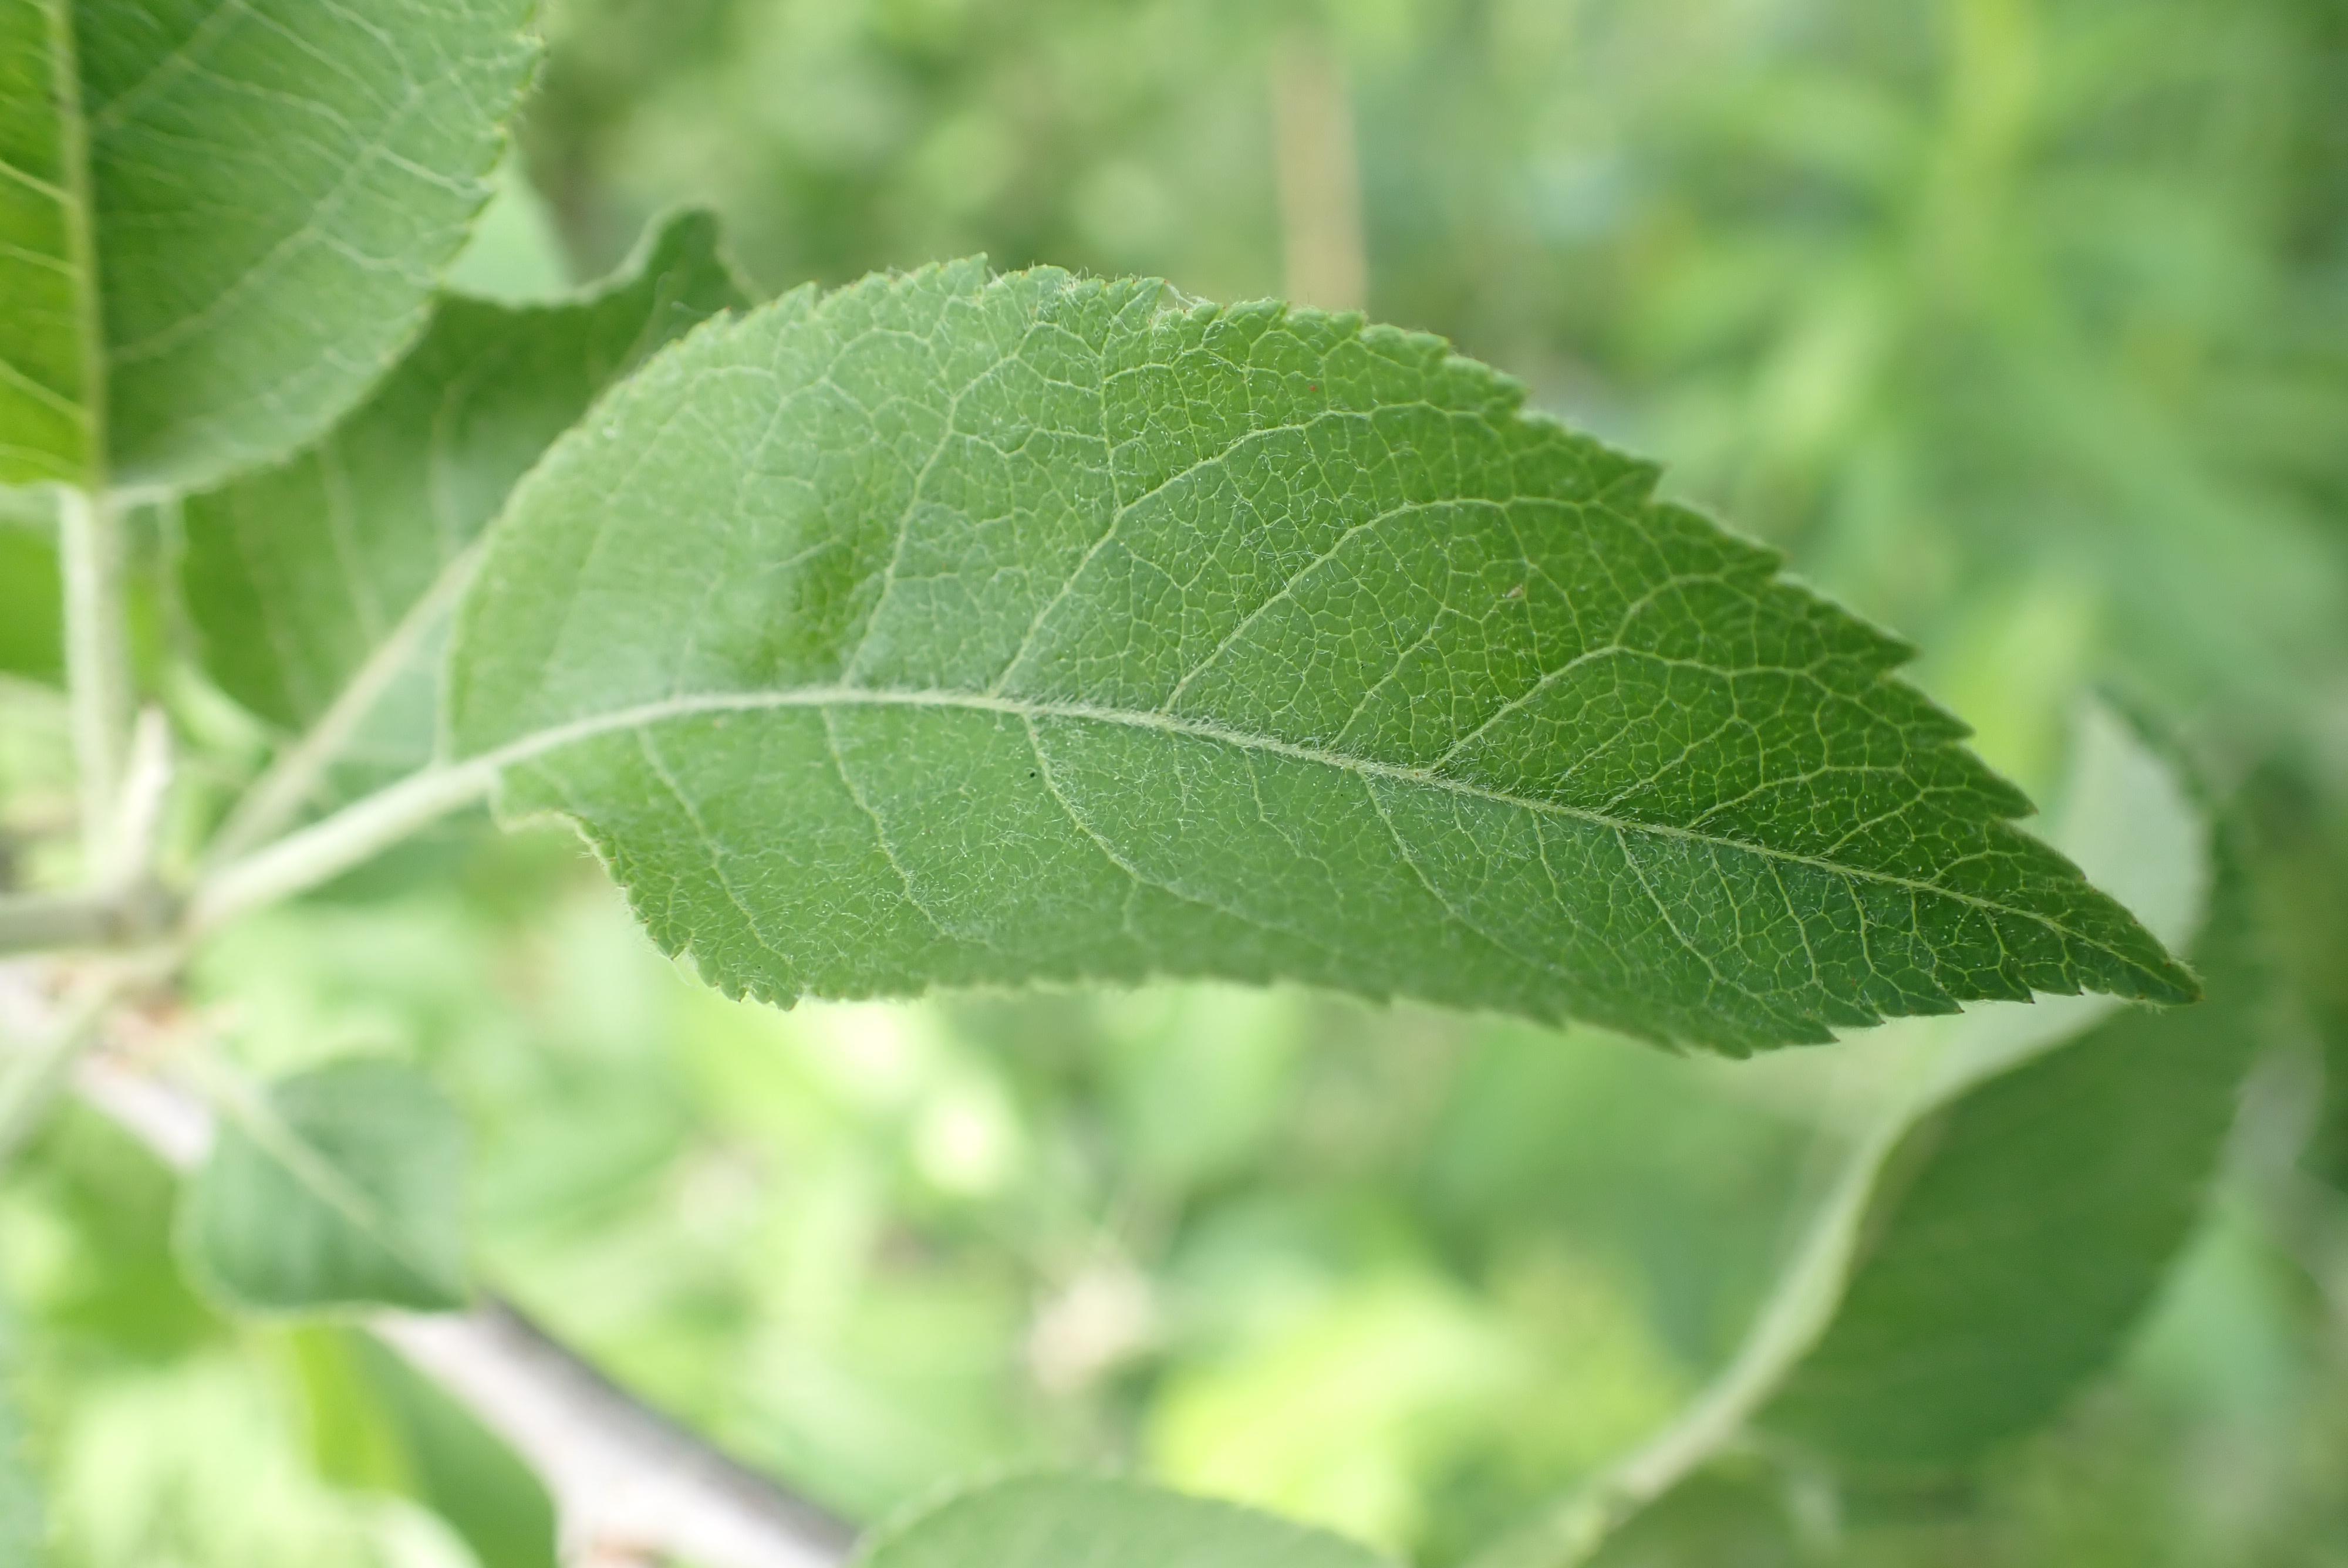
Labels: healthy